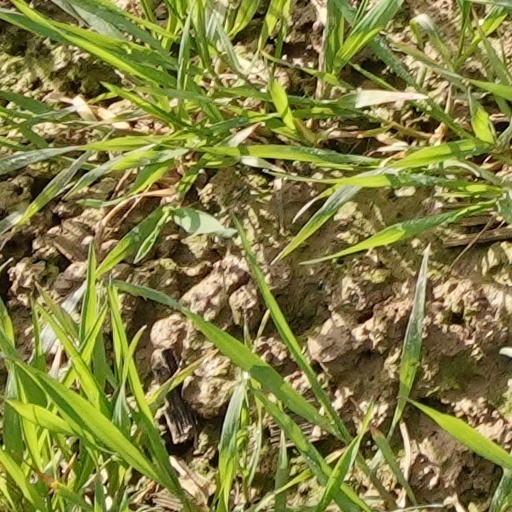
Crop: wheat